Sándor Erkel

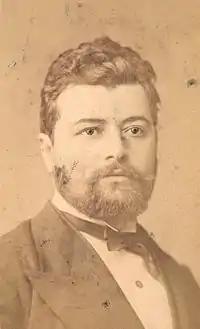

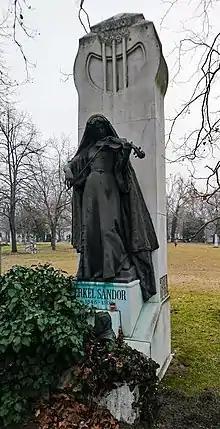
Grave of Sándor Erkel in Kerepesi Cemetery, Budapest

Sándor Erkel (2 January 1846 – 14 October 1900) (Hungarian: Erkel Sándor) was a Hungarian composer, conductor and director of the Hungarian State Opera.